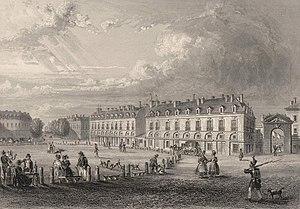
fichier numérisé par la bibliothèque de Bordeaux
La place Gambetta est l'une des principales places de Bordeaux, ville de la Gironde. Avec ses façades ordonnancées, c'est l'un des ensembles architecturaux urbains les plus importants de Bordeaux, œuvre de l'architecte André Portier.